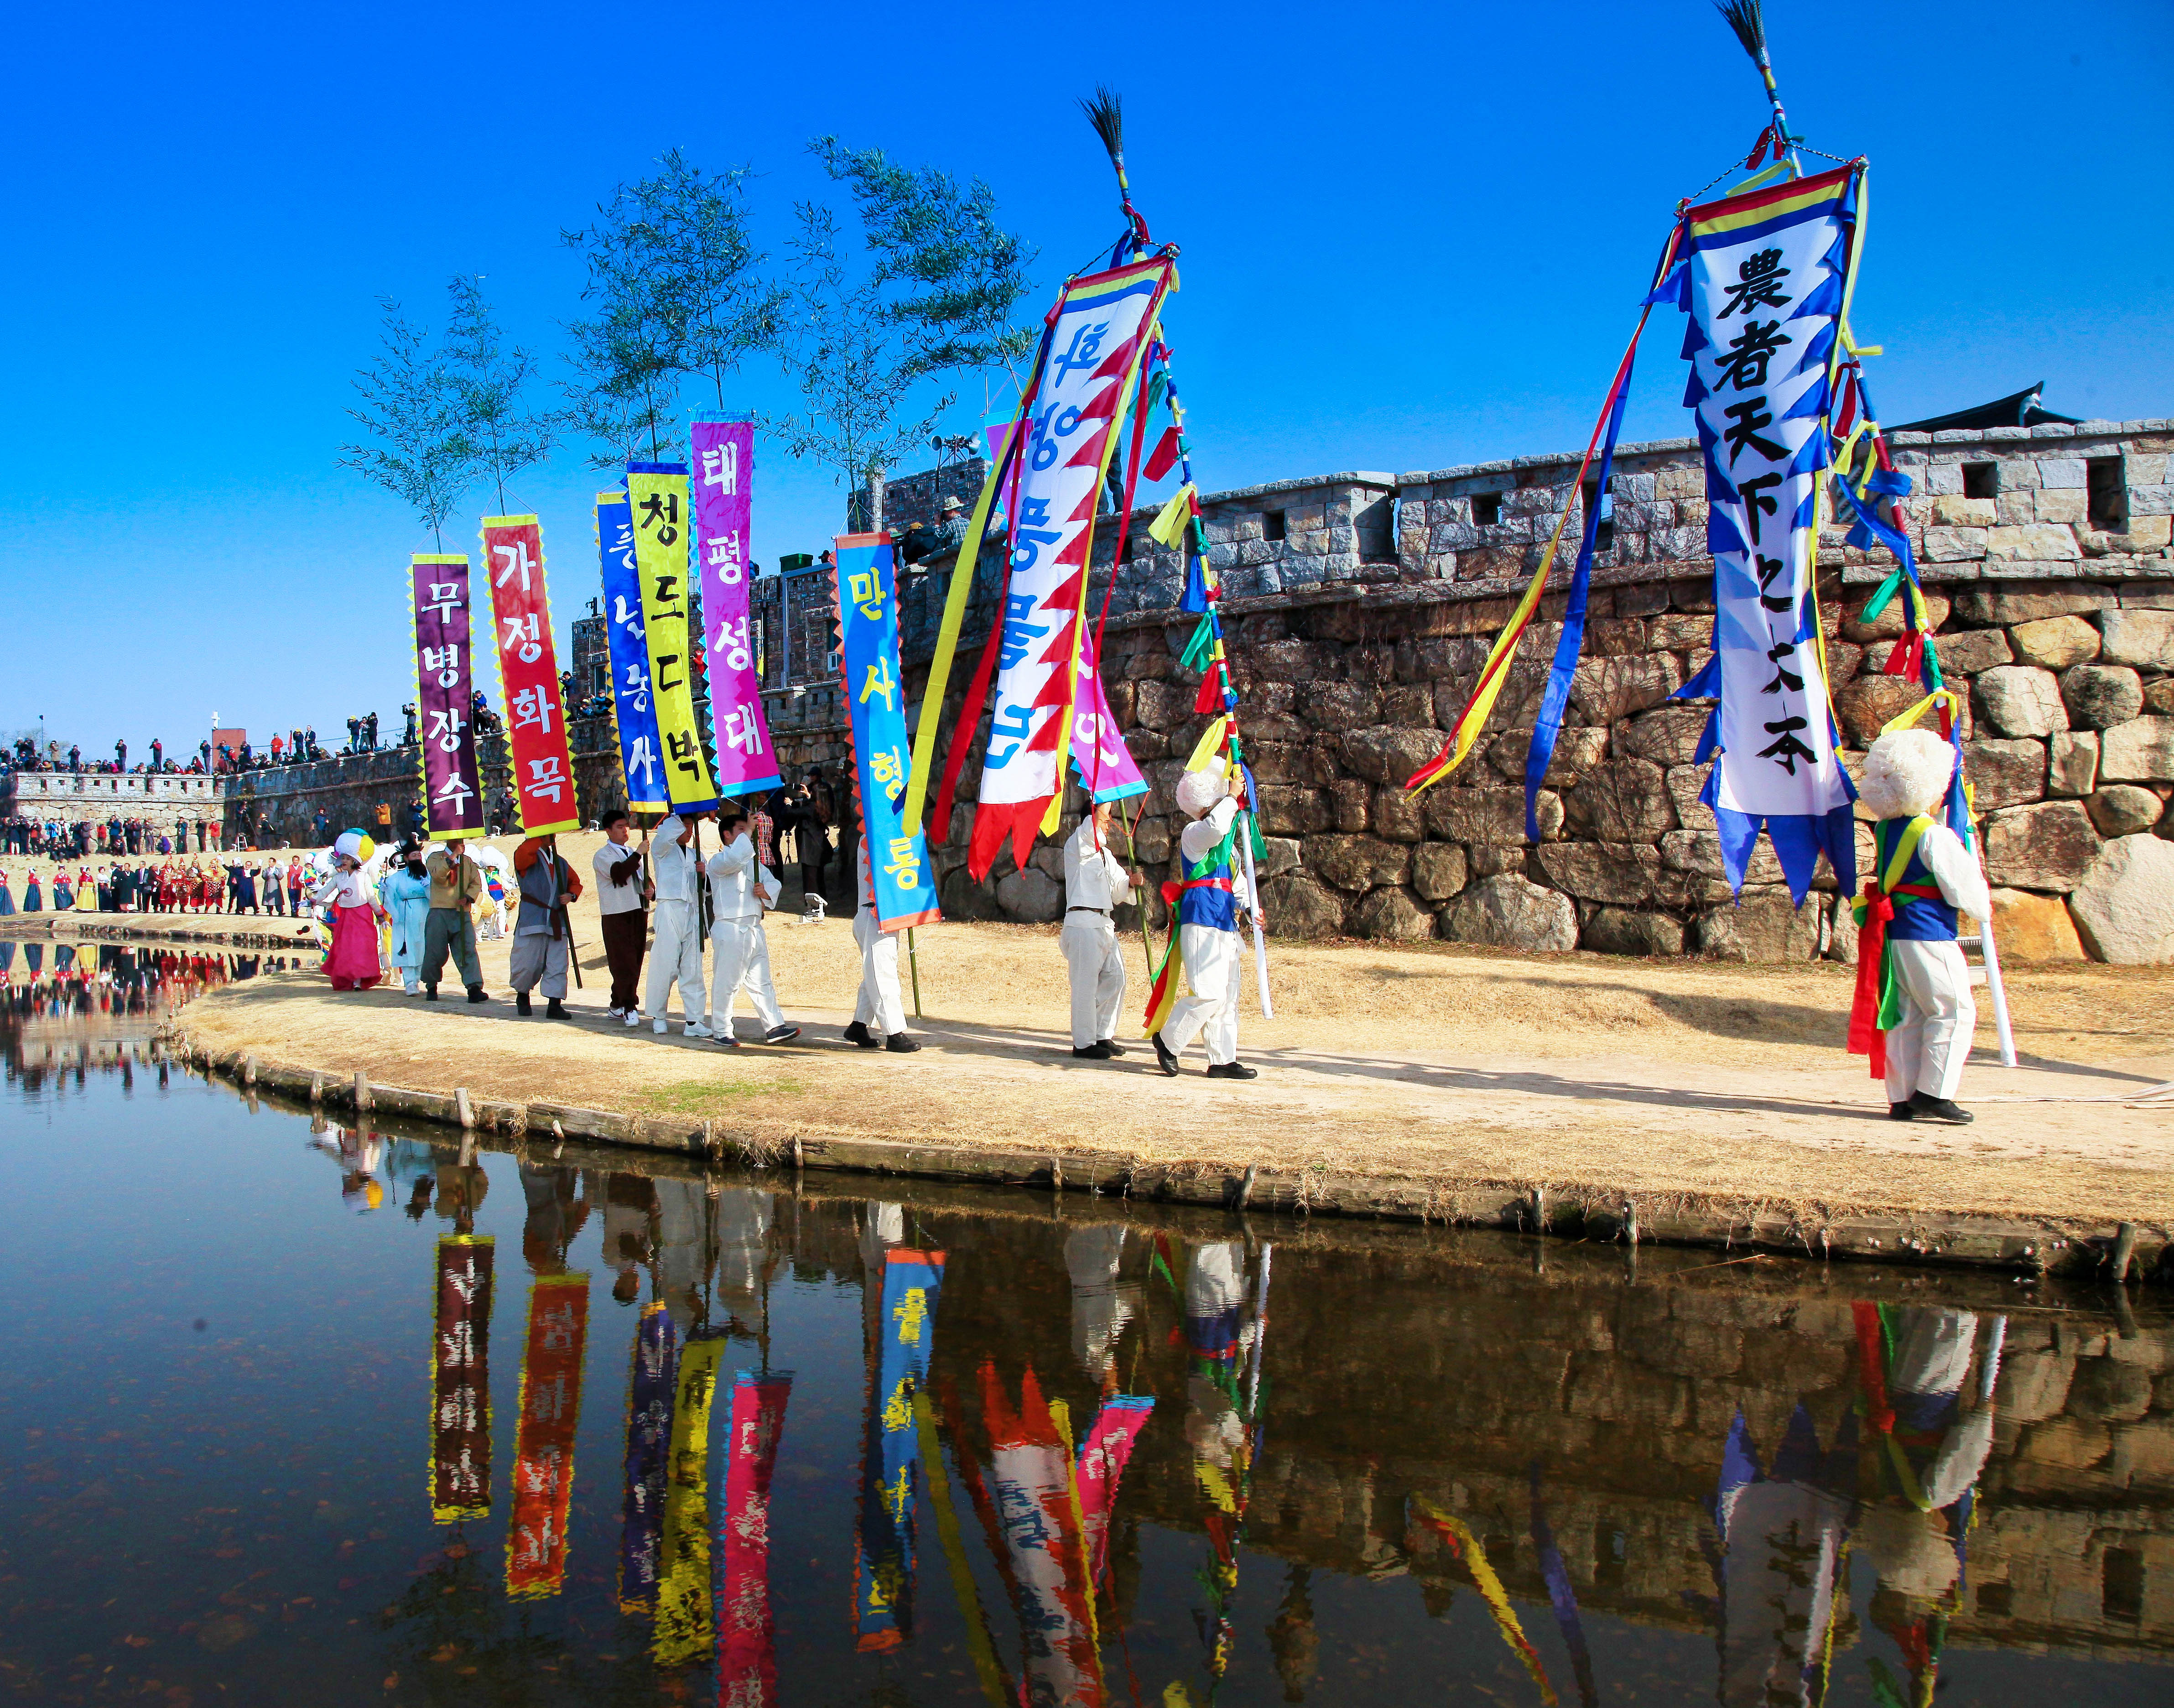
art, water, sky, tourism, tourist attraction, recreation, city, fair